Ghosts in Chinese culture

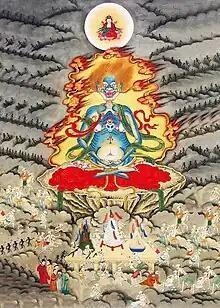
Ming dynasty Shuilu ritual painting of Flaming-Faced Ghost King and hungry ghosts.

There has been extensive interaction between traditional Chinese beliefs and the more recent Confucianism, Taoism, and Buddhism.